Question: Please indicate a possible affordance area of baseball bat that can be used for holding
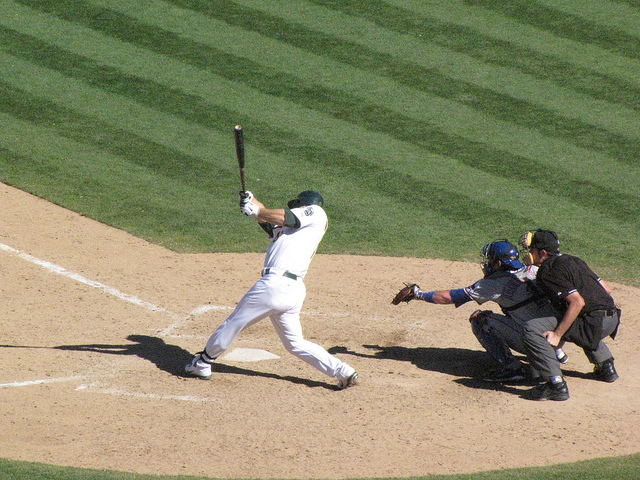
Answer: [235.263, 184.211, 261.579, 218.947]